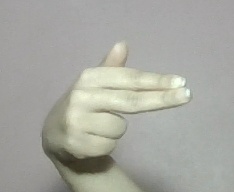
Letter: ghain